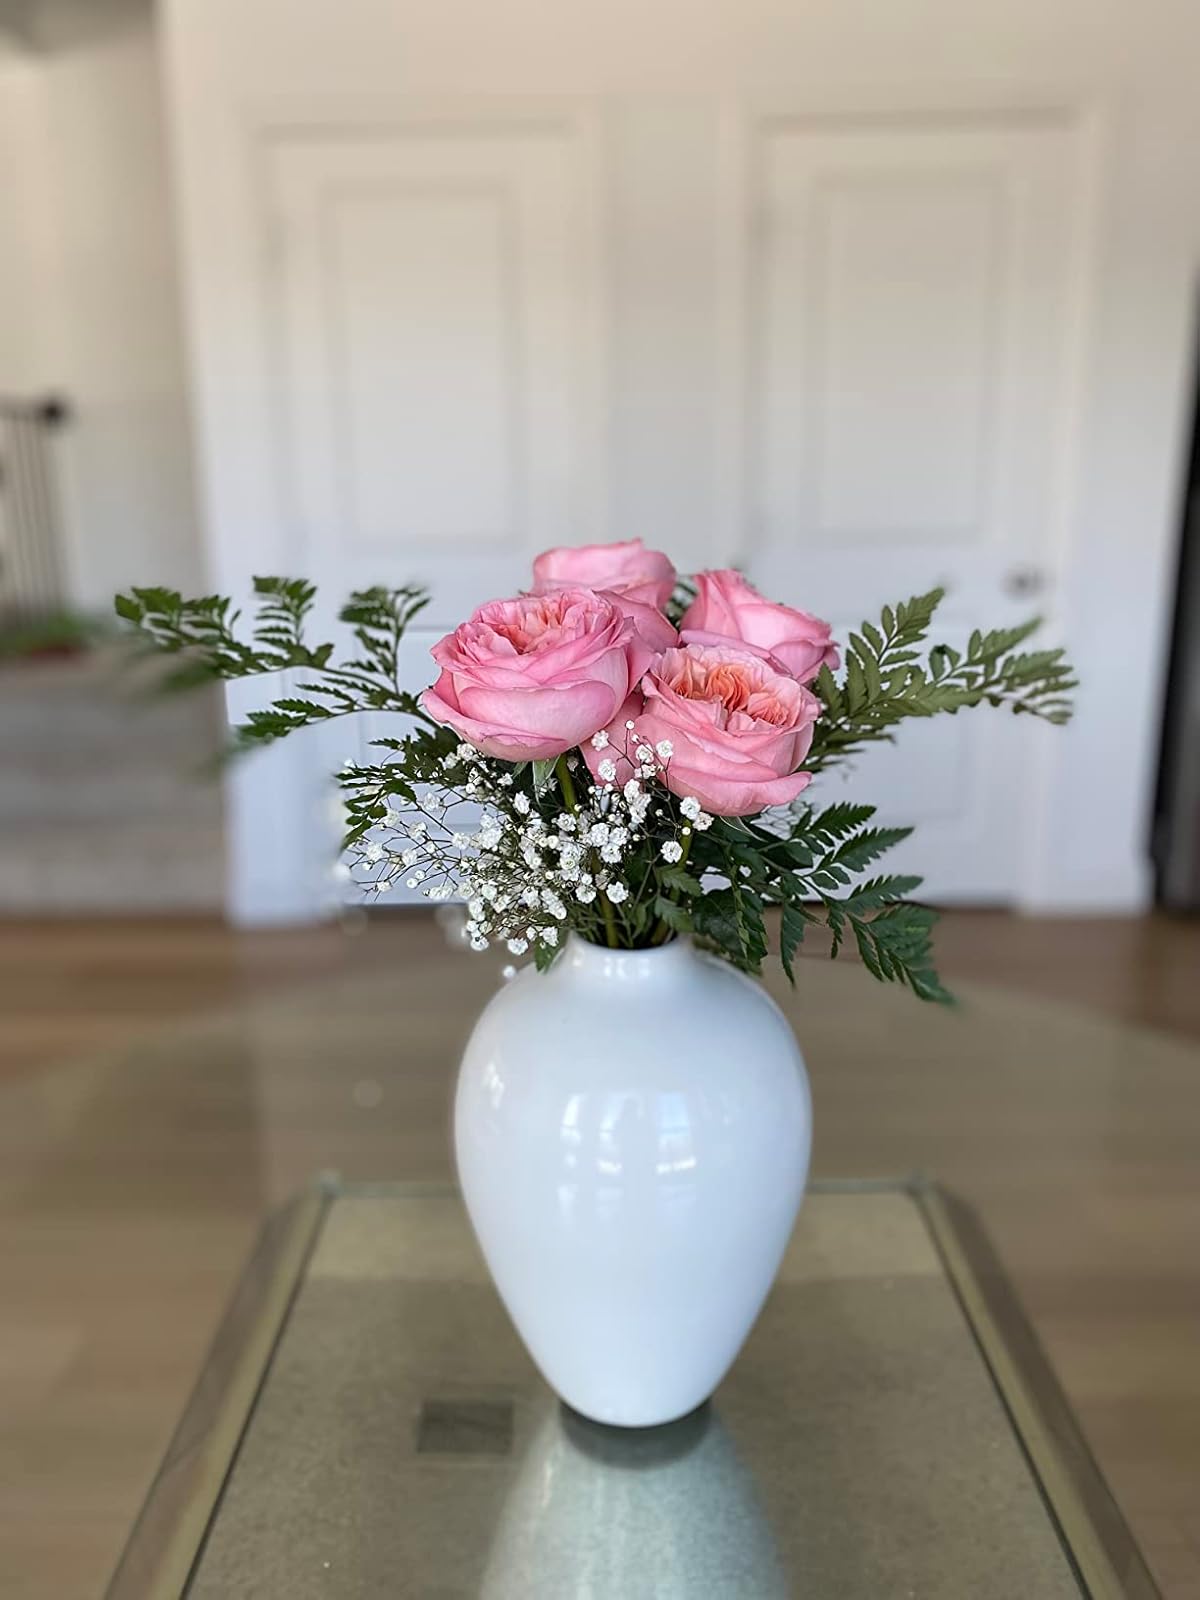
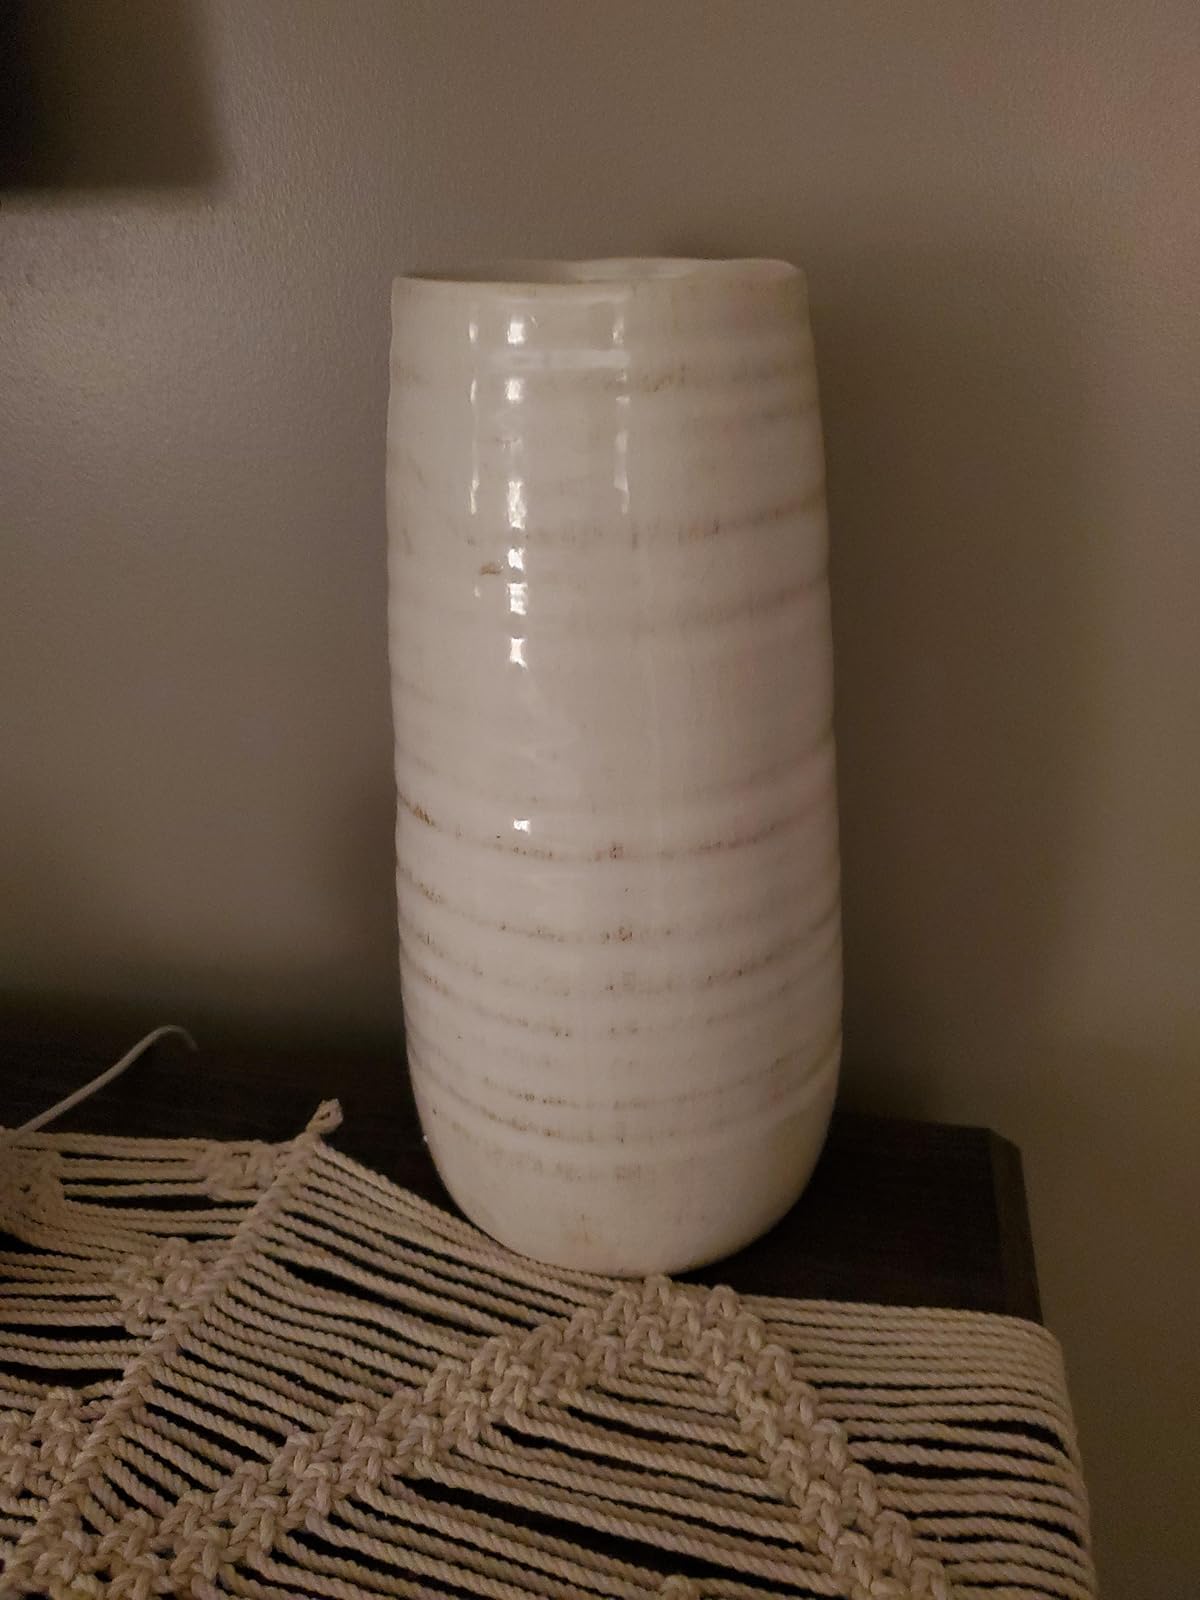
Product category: vase
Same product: no